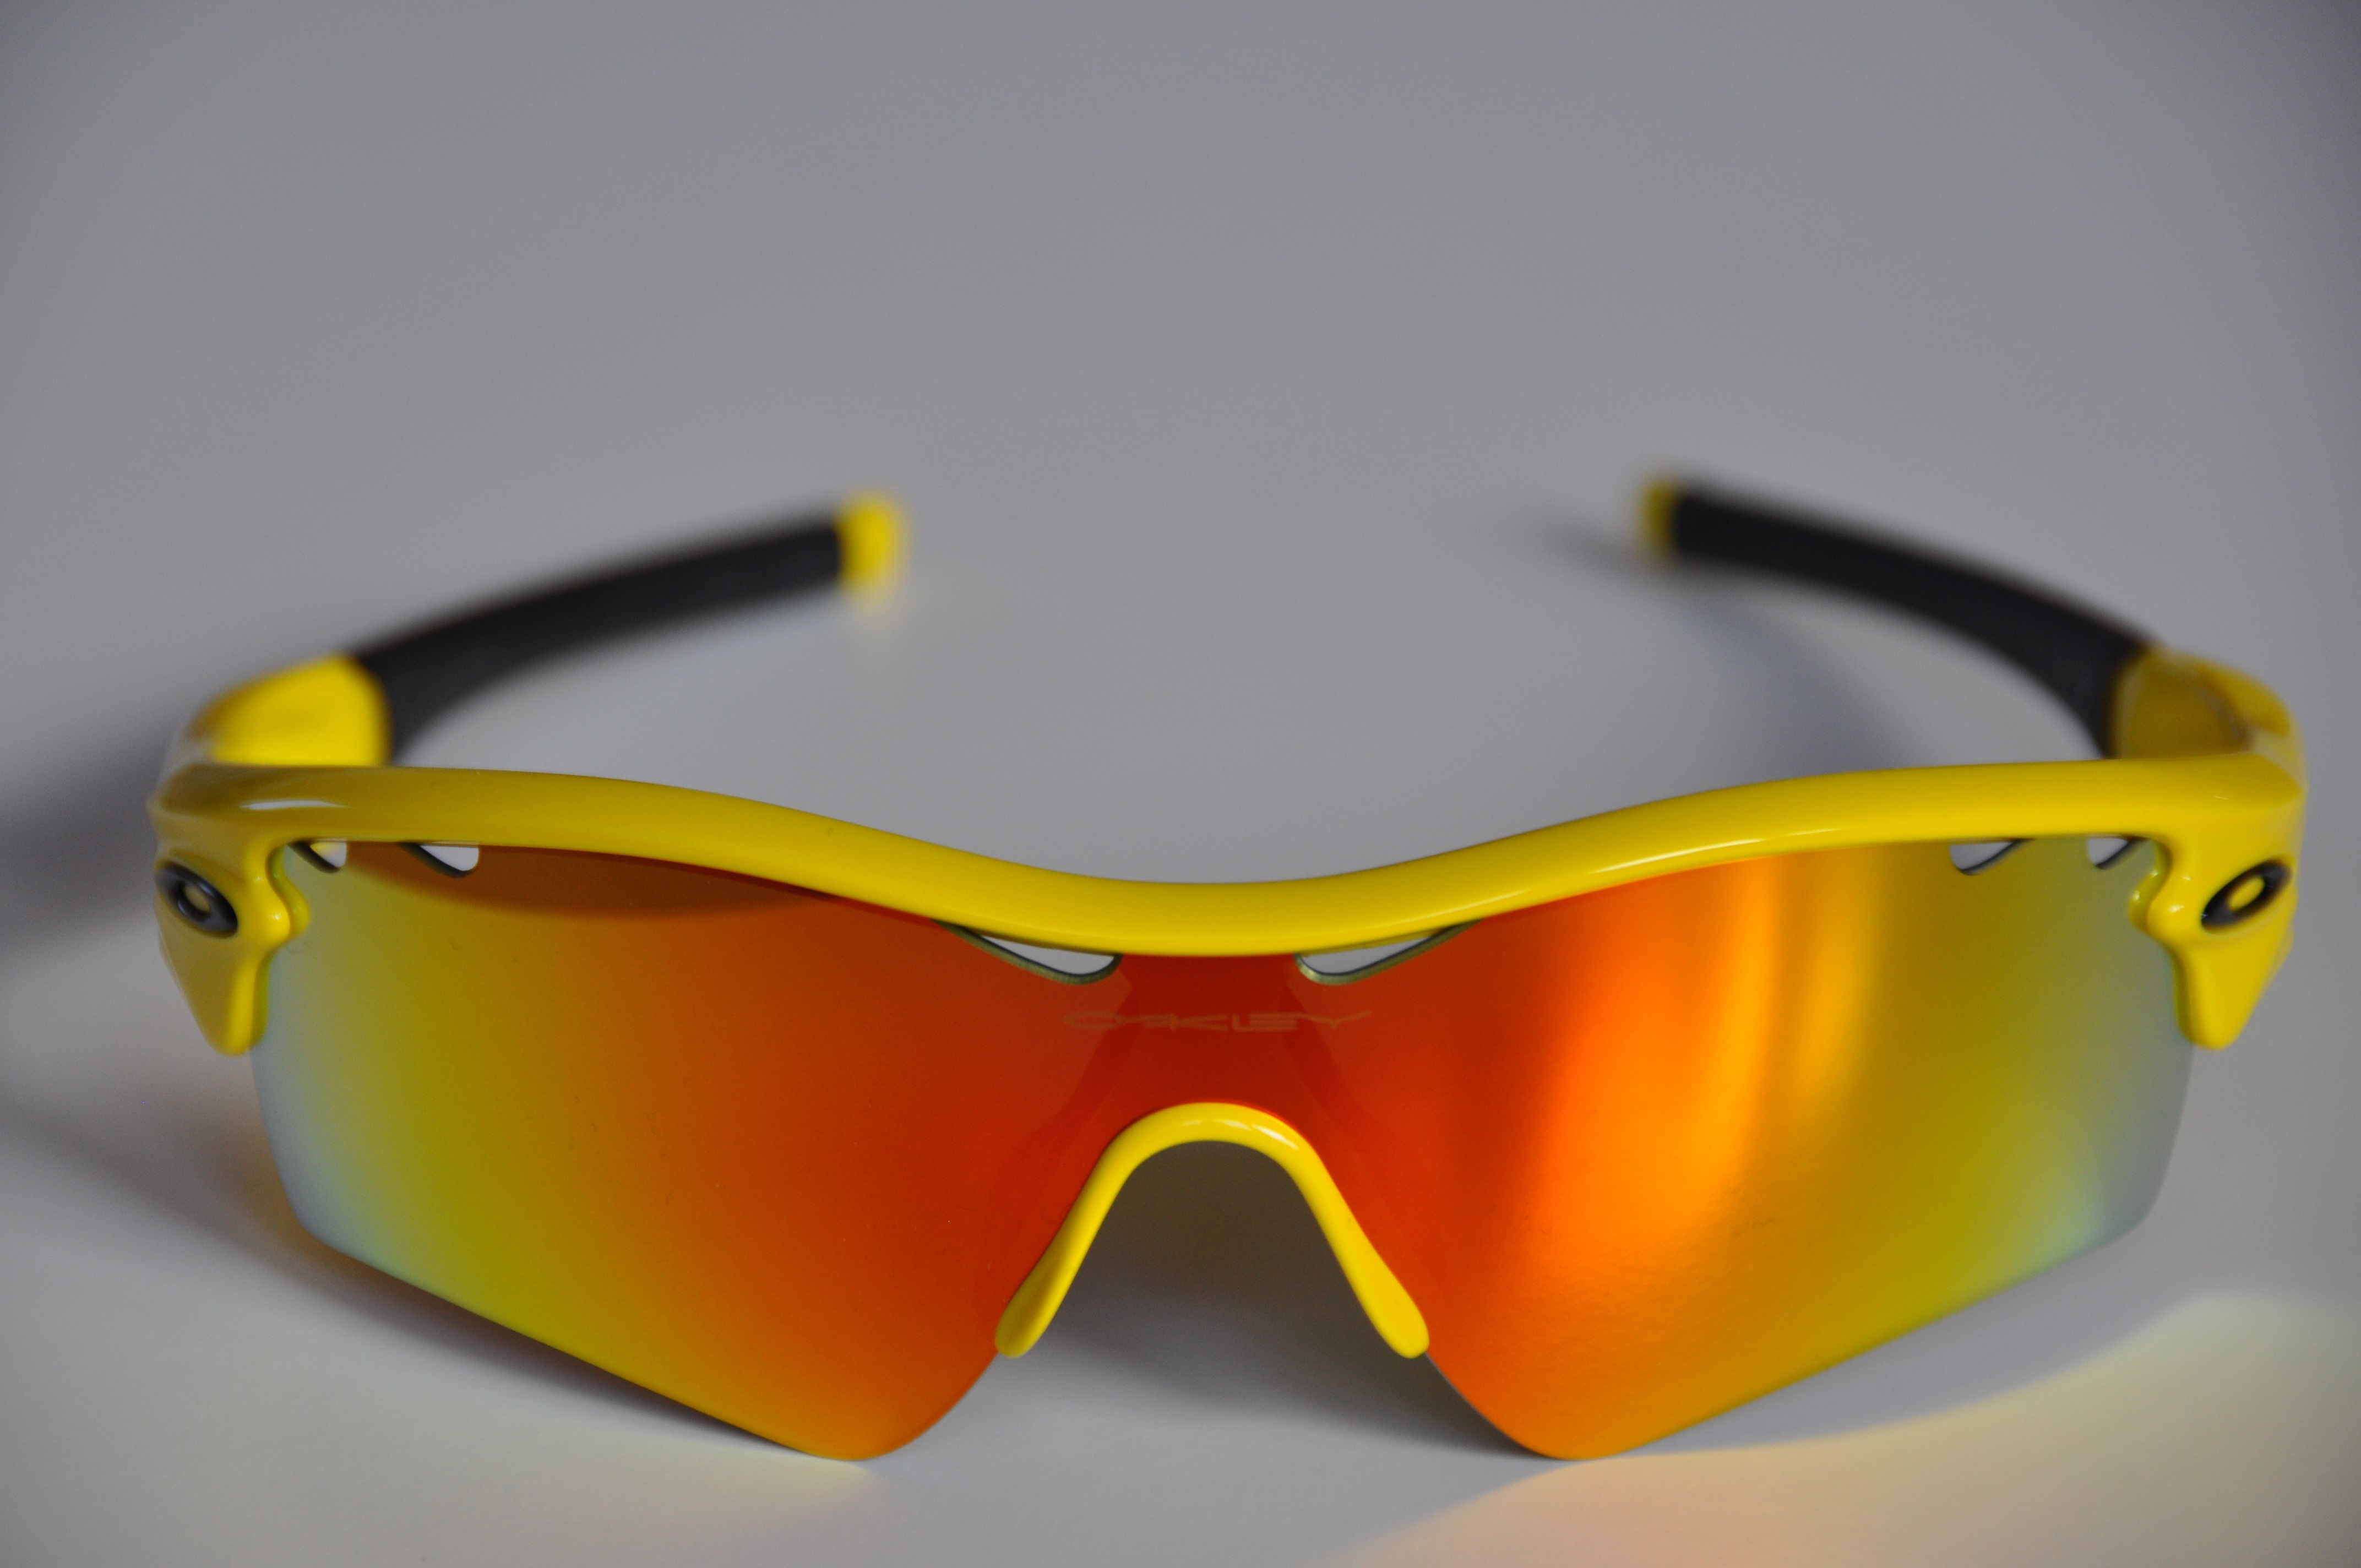
yellow, tour de france, sunglasses, glasses, goggles, eyewear, radar, oakley, sports eyewear, markenartikel, fashion accessory, vision care